The Cowboys

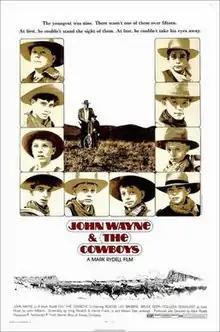
Theatrical release poster

The Cowboys is a 1972 American Western film starring John Wayne, Roscoe Lee Browne, and Bruce Dern, and featuring Colleen Dewhurst and Slim Pickens. It was the feature film debut of Robert Carradine. Based on the 1971 novel of the same name by William Dale Jennings, the screenplay was written by Irving Ravetch, Harriet Frank Jr., and Jennings and was directed by Mark Rydell.